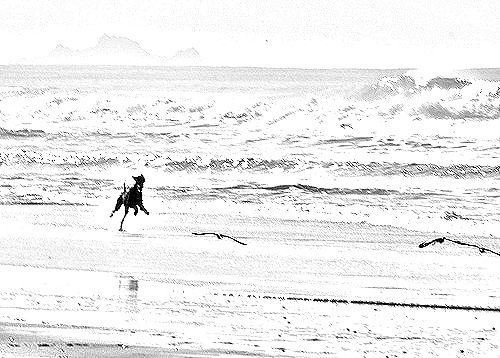
Portrait style: Sketch Portrait